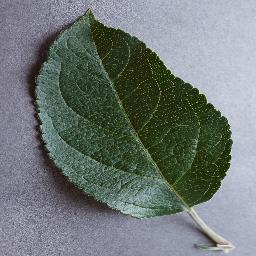
Label: Apple___healthy